Human trafficking

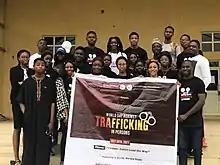
World Day Against Trafficking In Persons

The UN Protocol to Prevent, Suppress and Punish Trafficking in Persons, Especially Women and Children, which has 117 signatories and 173 parties, defines human trafficking as: